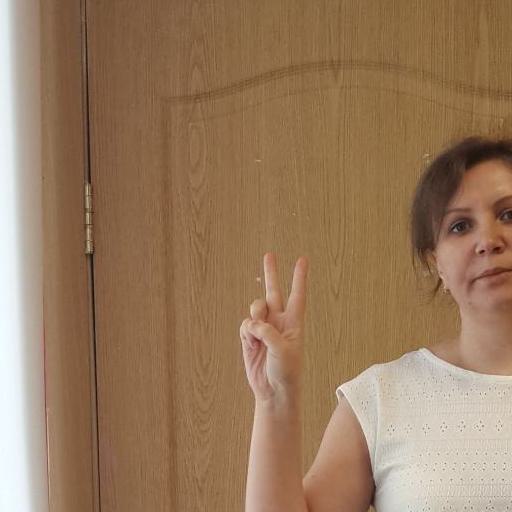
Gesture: peace